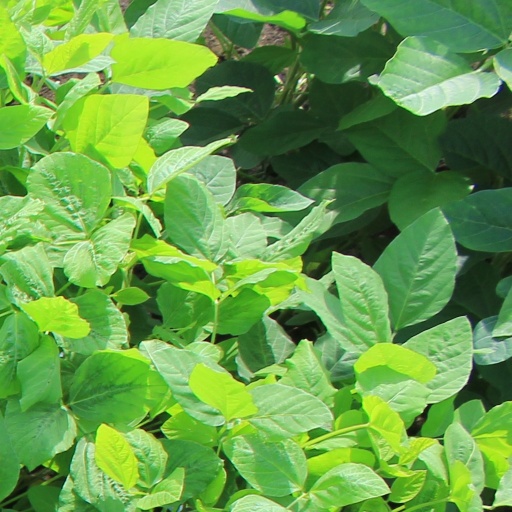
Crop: soybean